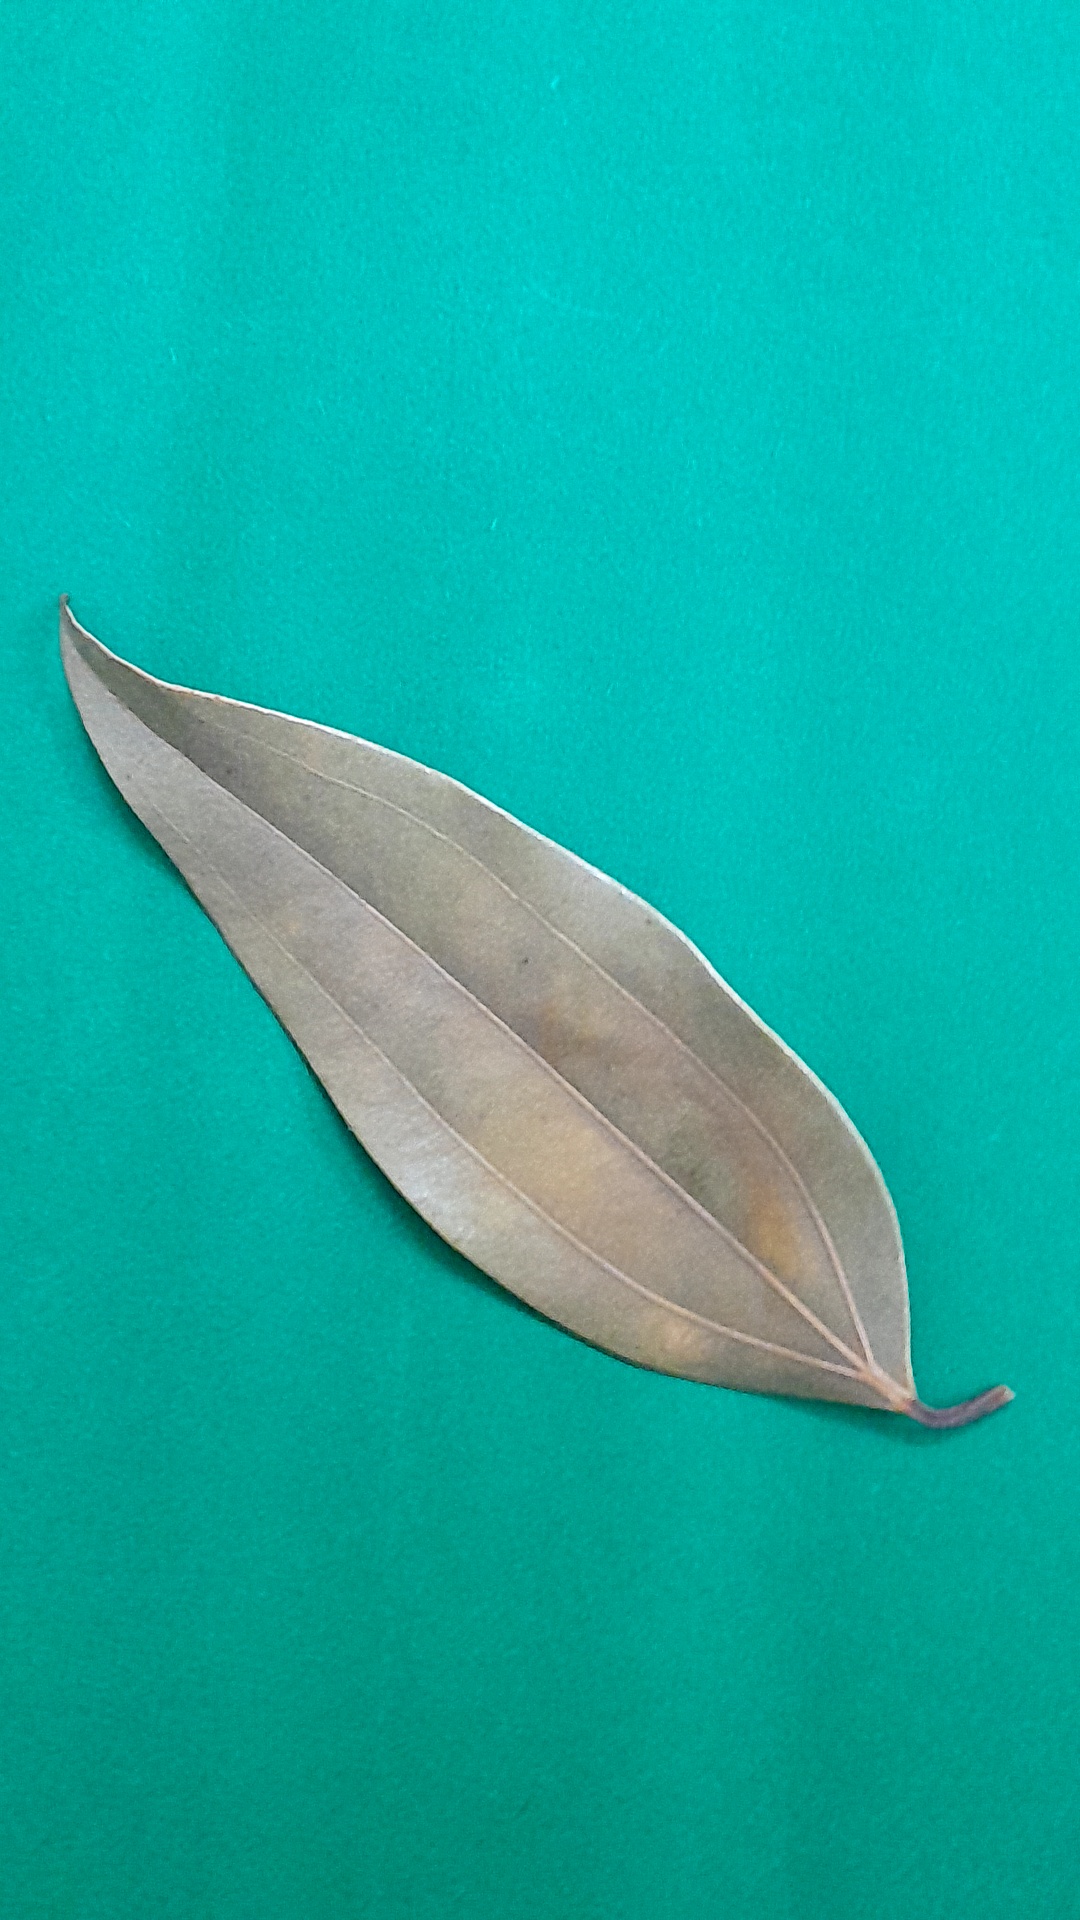
Label: Dry Leaf